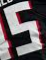
Number: 5